2019 New York City Marathon

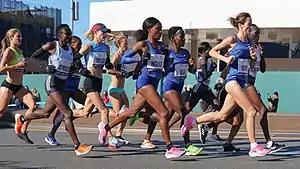
The leading women's group along Fourth Avenue, Brooklyn.

In the women's race Linden broke away from the leading pack and had built up a 15-second gap by which extended to 31 seconds by mile 11, but she was later caught by a pack of four before the halfway mark. American Sara Hall dropped out with a stomach illness after . At into the race, Keitany and Jepkosgei were in the lead together, but later, Jepkosgei began to pull away and had put a four-second gap between the two. The lead further increased to 16 seconds by mile 25 and she eventually finished in a time of 2:22:38, 54 seconds ahead of Keitany who finished second. Ruti Aga finished third in a time of 2:25:51. Jepkosgei's time is the second fastest on the course, behind the 2003 performance by Margaret Okayo. She was also the youngest winner, at the age of 25, since Okayo won in 2001. Sinead Diver, at 42-years-old, was the oldest woman to finish in the top five since Priscilla Welch won in 1987. Jepkosgei, in addition to the $100,000 of prize money, also earned $45,000 for finishing in under 2:23:00. Linden won the prize for fastest American, finishing sixth in 2:26:26.